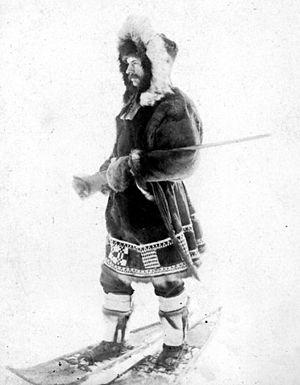
Nelson Lagoon est une census-designated place d'Alaska aux États-Unis dans le borough des Aléoutiennes orientales dont la population était de 52 habitants en 2010.
Edward William Nelson est un naturaliste et un éthologue américain, né le 8 mai 1855 et mort le 19 mai 1934.